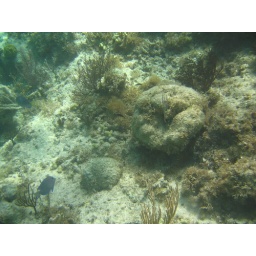
A blue fish hanging around the coral.